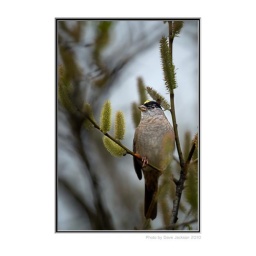
A yellow crested bird of some sort shot during a lunch break near work.